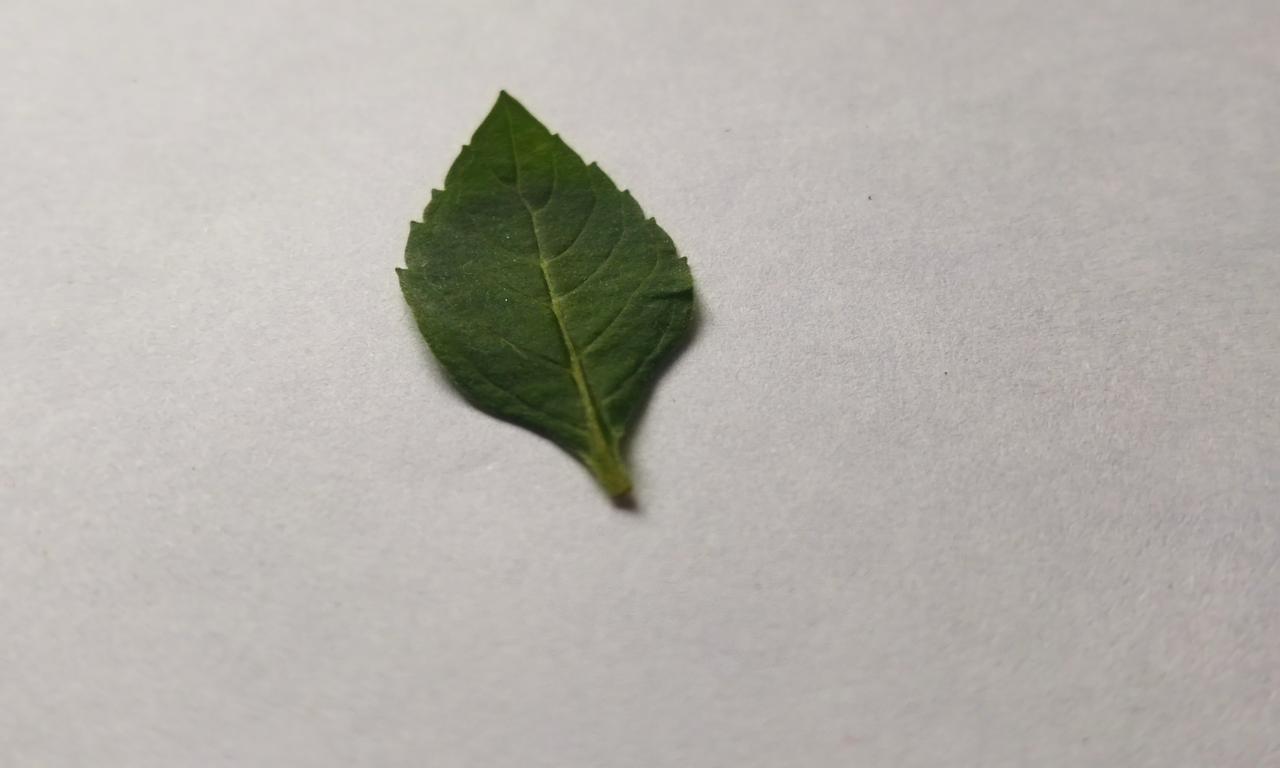
Label: Fresh